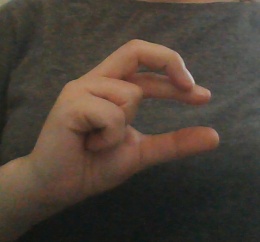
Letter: thal